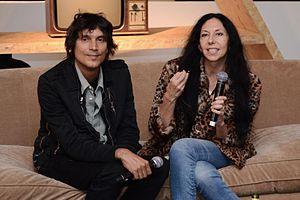
La chanteuse barbadienne Rihanna a publié quatre albums vidéo et est apparue dans cinquante-deux vidéoclips, six films, dix émissions de télévision et huit publicités télévisées. En 2005, Rihanna a signé un contrat d’enregistrement avec Def Jam Recordings et a publié son premier single " Pon de Replay", tiré de son premier album studio Music of the Sun. Comme les paroles de la chanson, le clip vidéo s’inspire de l'univers des discothèques et de la danse; Il a été réalisé par Little X. Trois vidéos distinctes ont été publiées pour "SOS", le single principal de son deuxième album studio, A Girl Like Me, contenant toutes des séquences de danse différentes. La même année, le réalisateur américain Anthony Mandler a réalisé le vidéoclip d'accompagnement du deuxième single "Unfaithful", mettant en vedette Rihanna dans un triangle amoureux dangereux avec son amant et son mari. Ce fut la première collaboration de Rihanna avec Mandler ; ils ont ensuite travaillé ensemble régulièrement. Également en 2006, Rihanna joue dans le troisième volet de la série de films Bring It On intitulé American Girls 3.
Inez van Lamsweerde née le 25 septembre 1963 à Amsterdam et Vinoodh Matadin né le 29 septembre 1961 dans la même ville, est un couple néerlandais de photographes de mode, portraitiste,